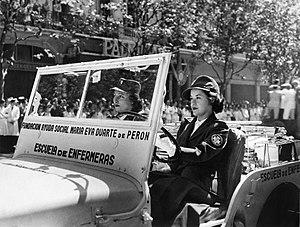
María Eva Duarte de Perón [maˈɾia ˈeβa ˈðwaɾte ðe peˈɾon], mieux connue sous le nom d’Eva Perón ou d’Evita, est une actrice et femme politique argentine. Elle épousa en 1945 le colonel Juan Domingo Perón, un an avant l’accession de celui-ci à la présidence de la république argentine.